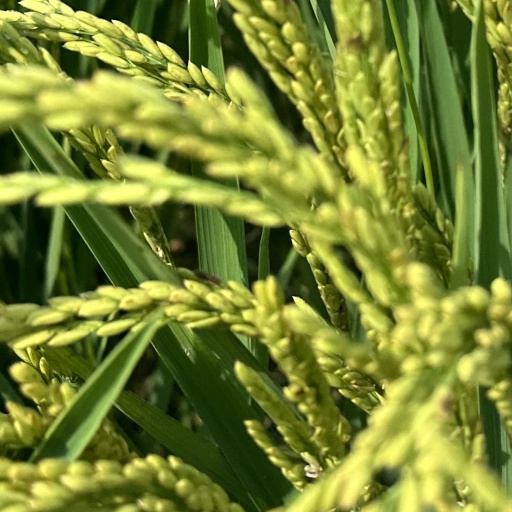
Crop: rice